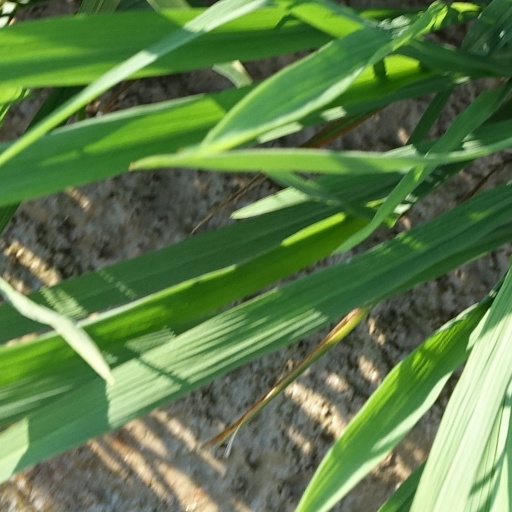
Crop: rice